Allithwaite

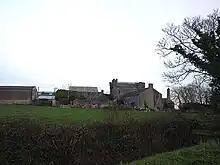
Wraysholme Tower

A mile to the south, Wraysholme Tower is a 15th-century pele tower, now in agricultural use, which abuts a farmhouse dating from the 19th century. The tower was built by the Harrington family of Aldingham. A Michael Harrington acquired a grant of free warren in Aldingham in 1315. The tower, by and with walls thick at their base, is constructed from limestone rubble. There was originally an entrance at the north-west corner. The roof is of slate.